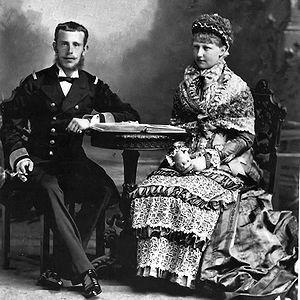
Philippe de Saxe-Cobourg-Kohary, prince de Saxe-Cobourg, est né le 28 mars 1844 à Paris et décédé le 3 juillet 1921 à Cobourg, en Allemagne. C'est un prince de la maison de Saxe-Cobourg, un membre de la Chambre des Seigneurs de Hongrie, un écrivain ainsi qu'un numismate renommé.
Stéphanie Clotilde Louise Herminie Marie Charlotte de Belgique, princesse de Saxe-Cobourg et Gotha et duchesse de Saxe est une princesse de Belgique.